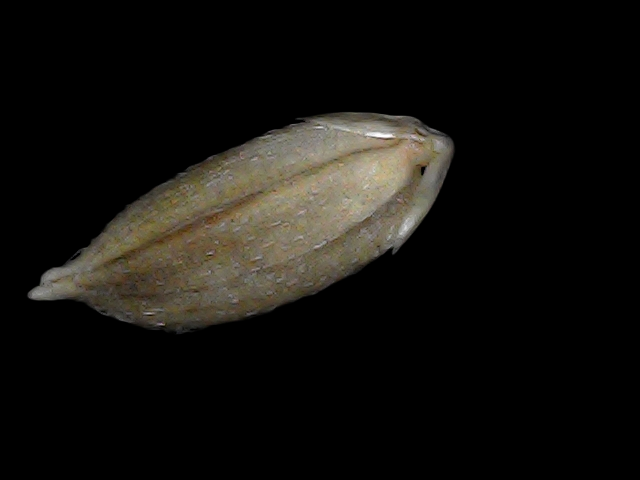
Rice variety: Bd34